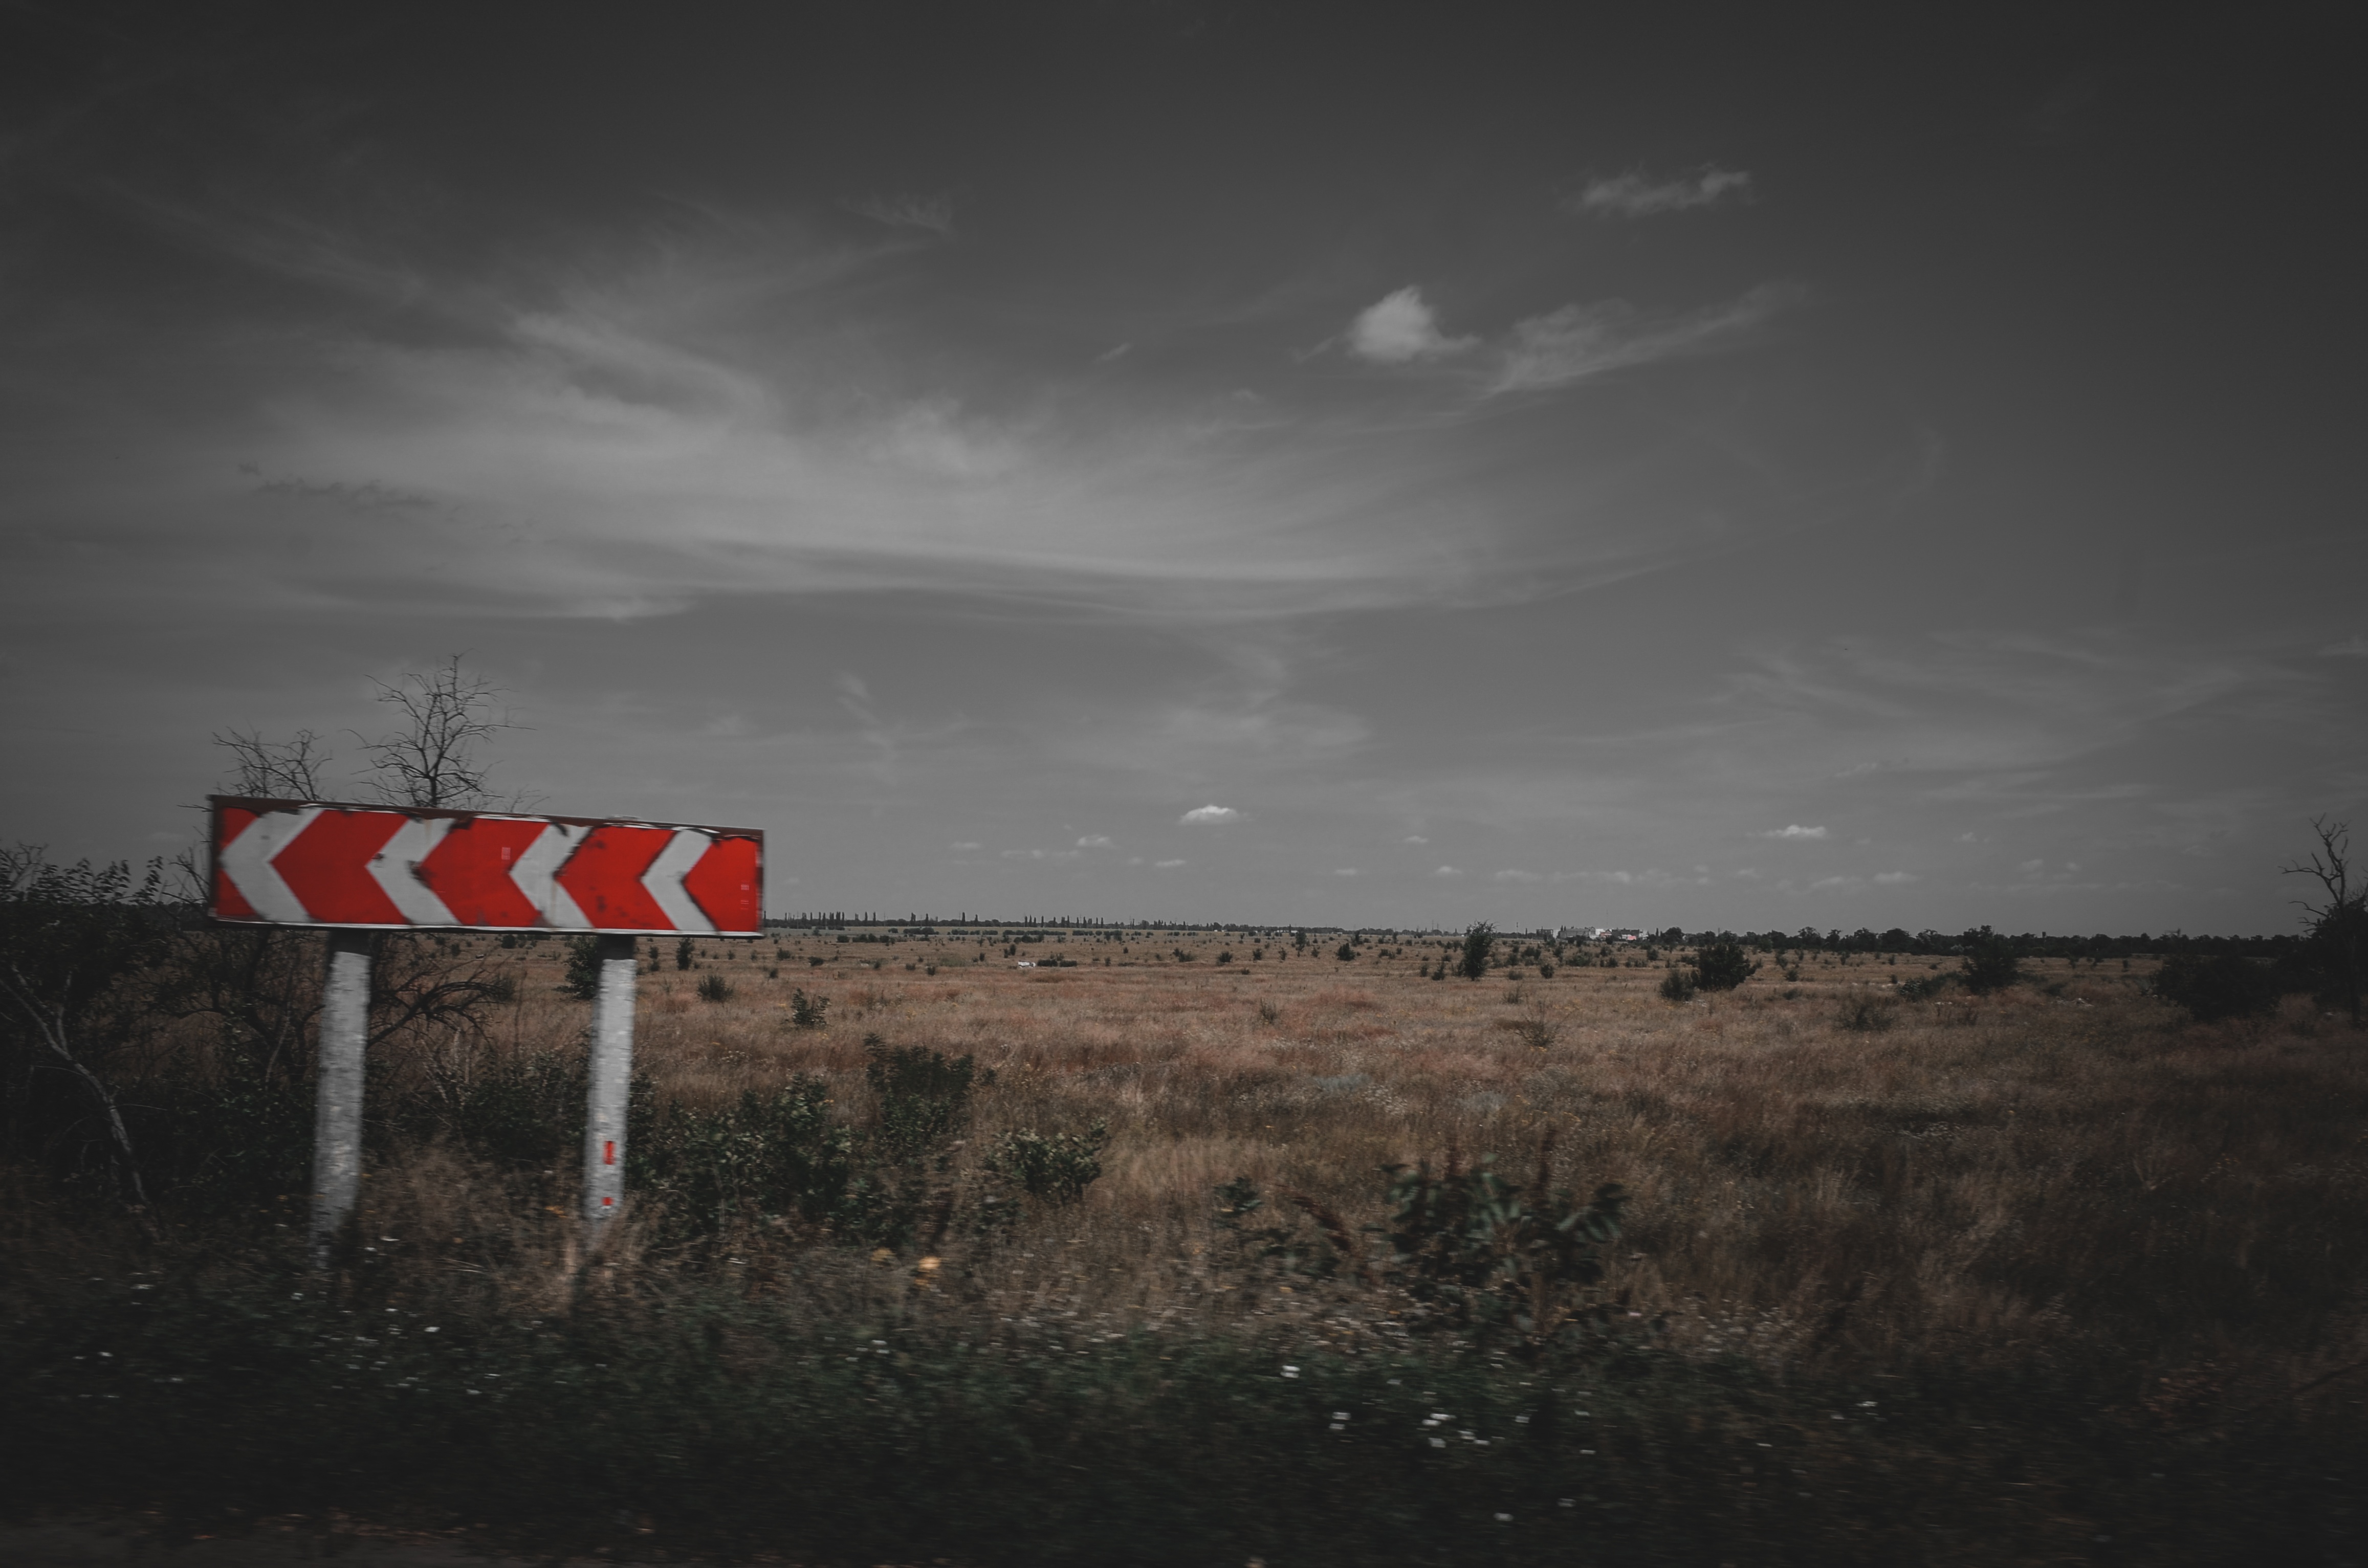
horizon, light, cloud, sky, morning, dawn, dusk, evening, weather, darkness, monochrome, atmospheric phenomenon, atmosphere of earth